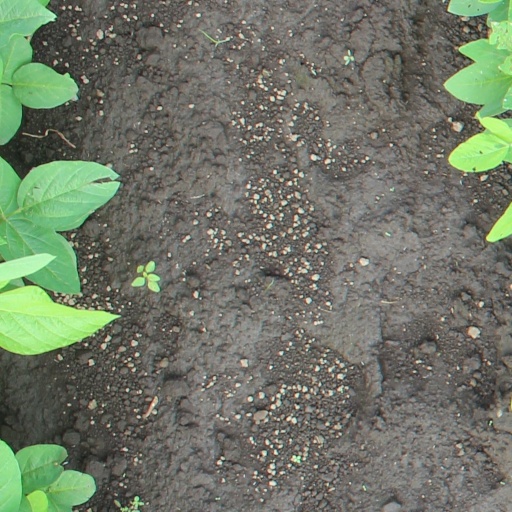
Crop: soybean